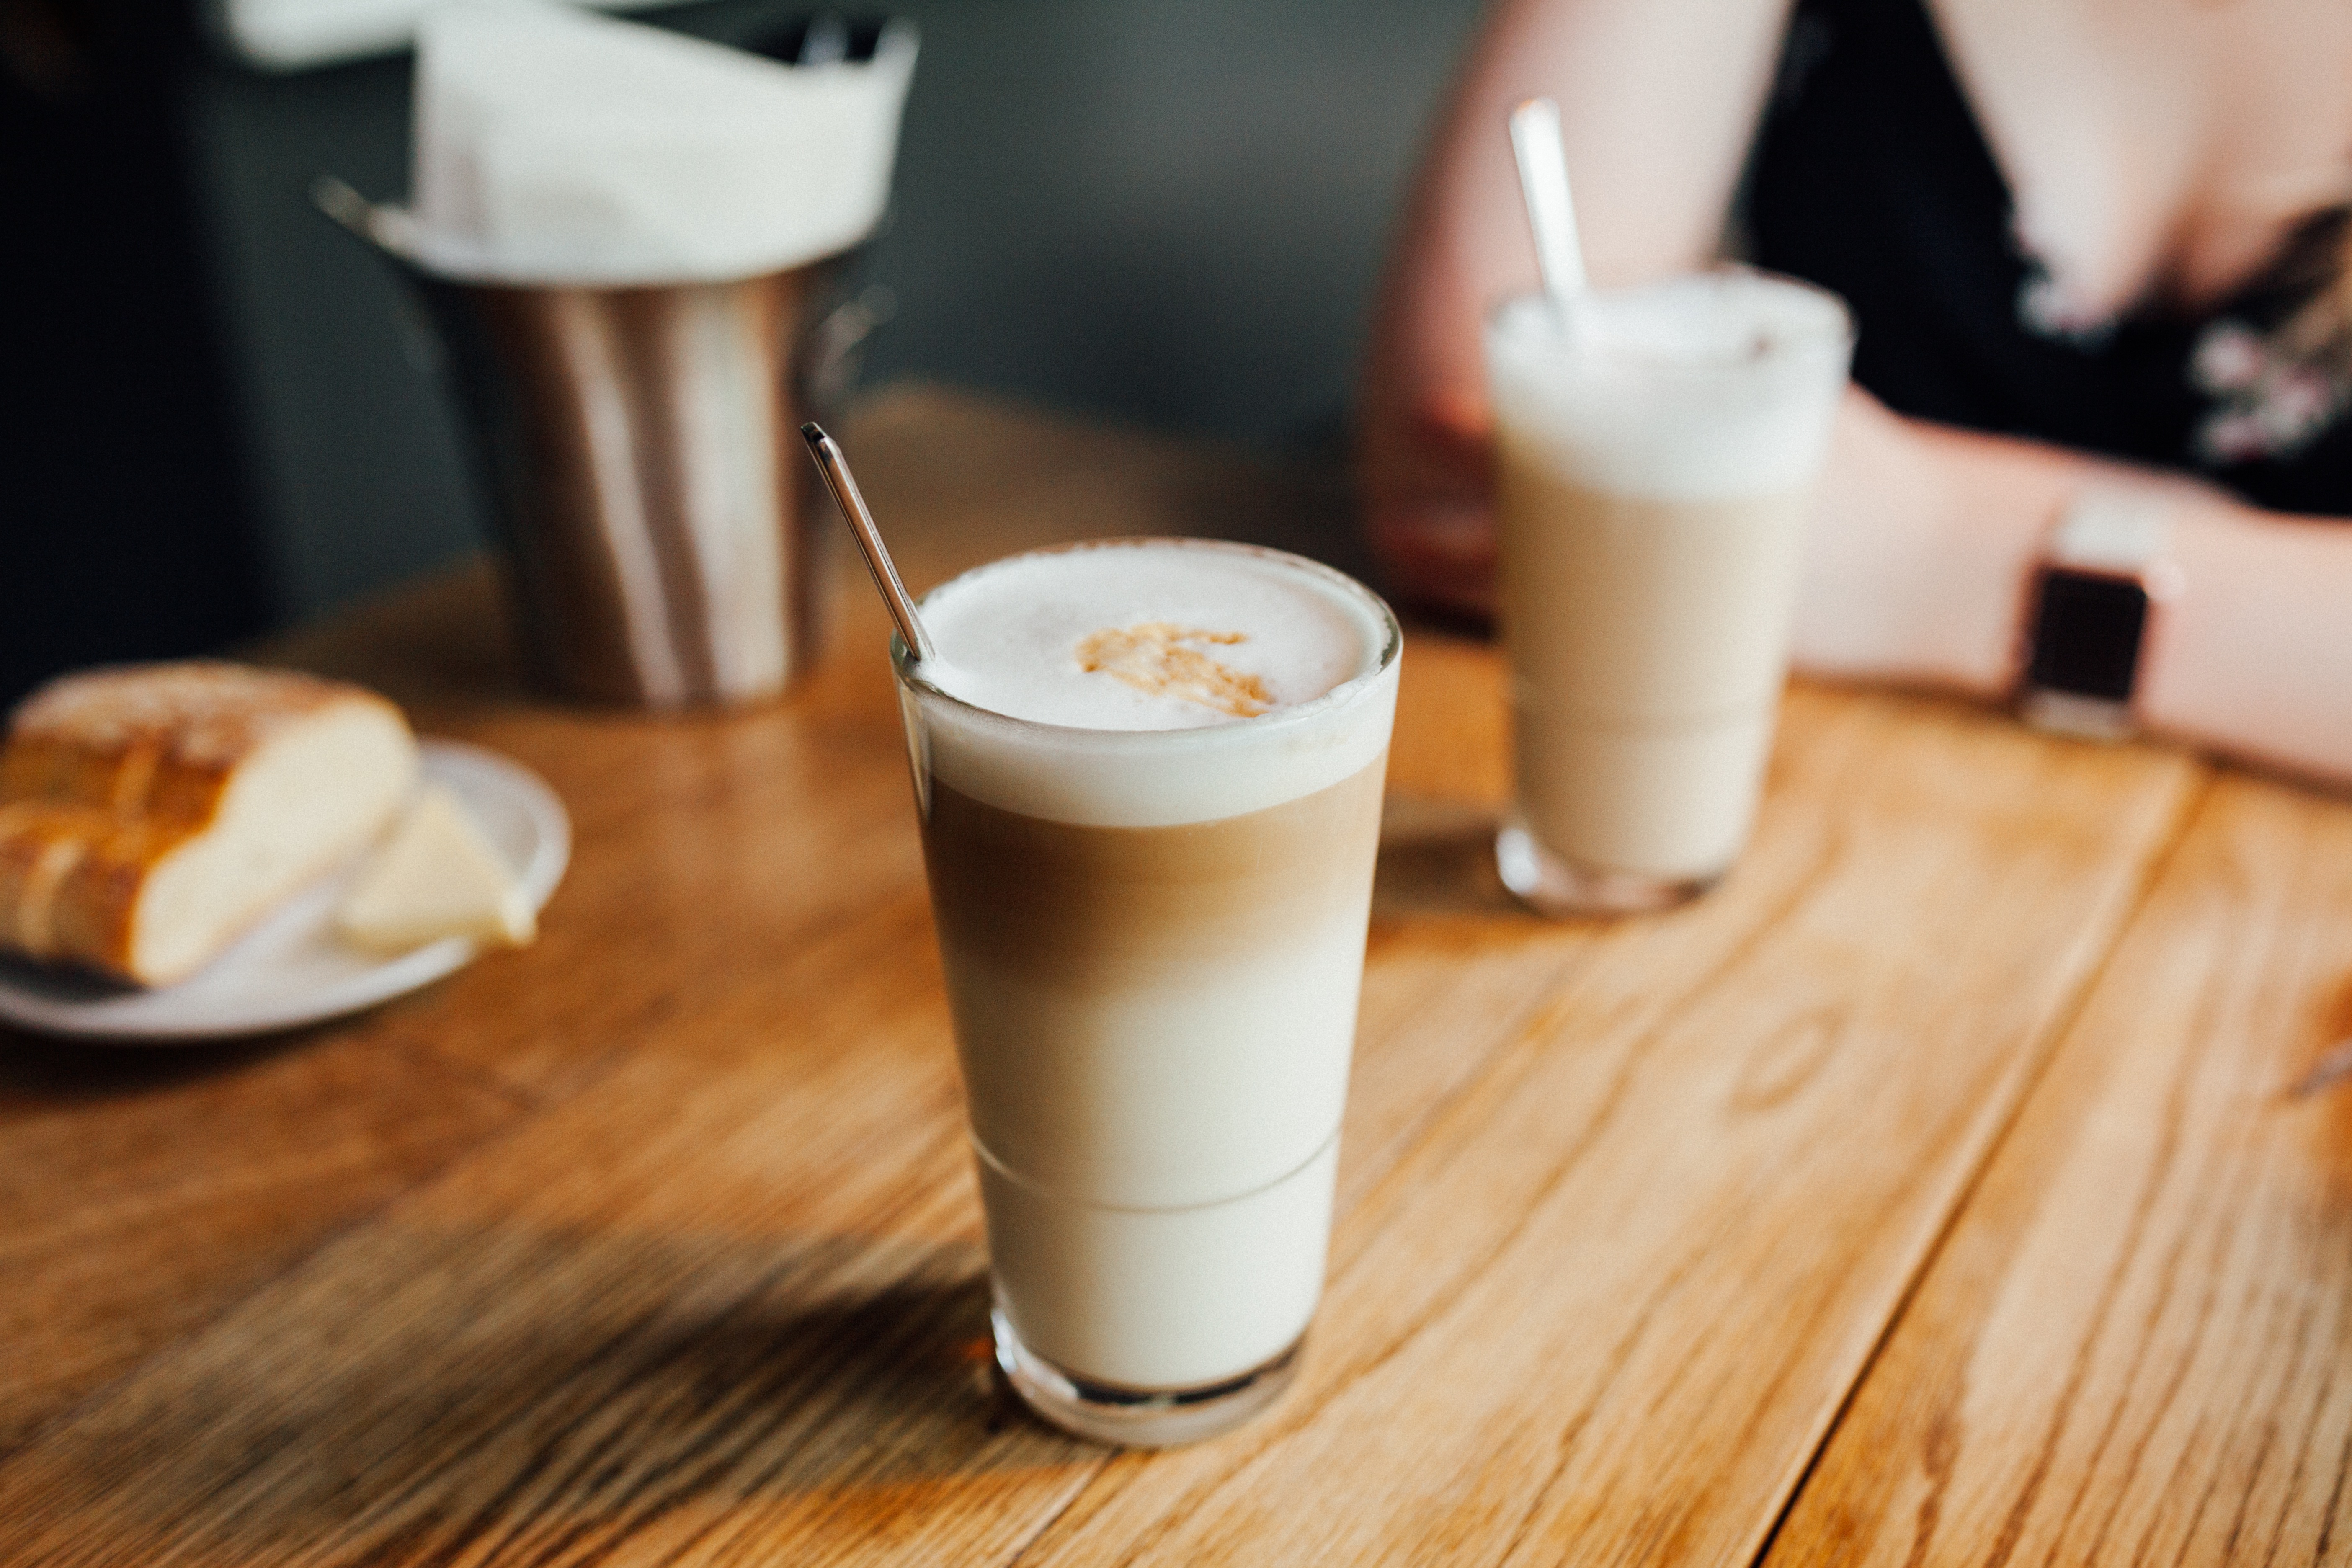
coffee, meal, food, drink, breakfast, flavor, sense